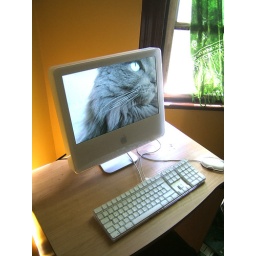
a cat in a computer